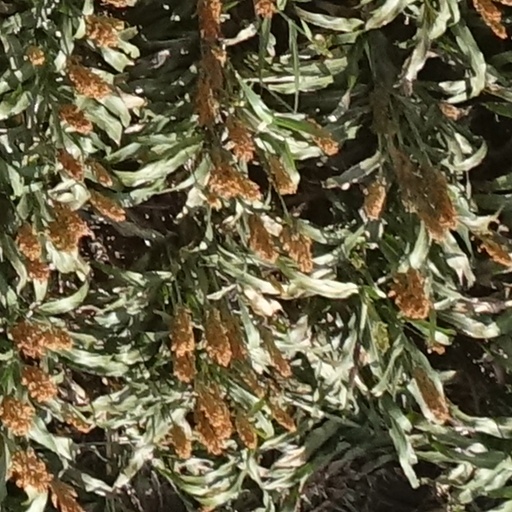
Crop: sorghum